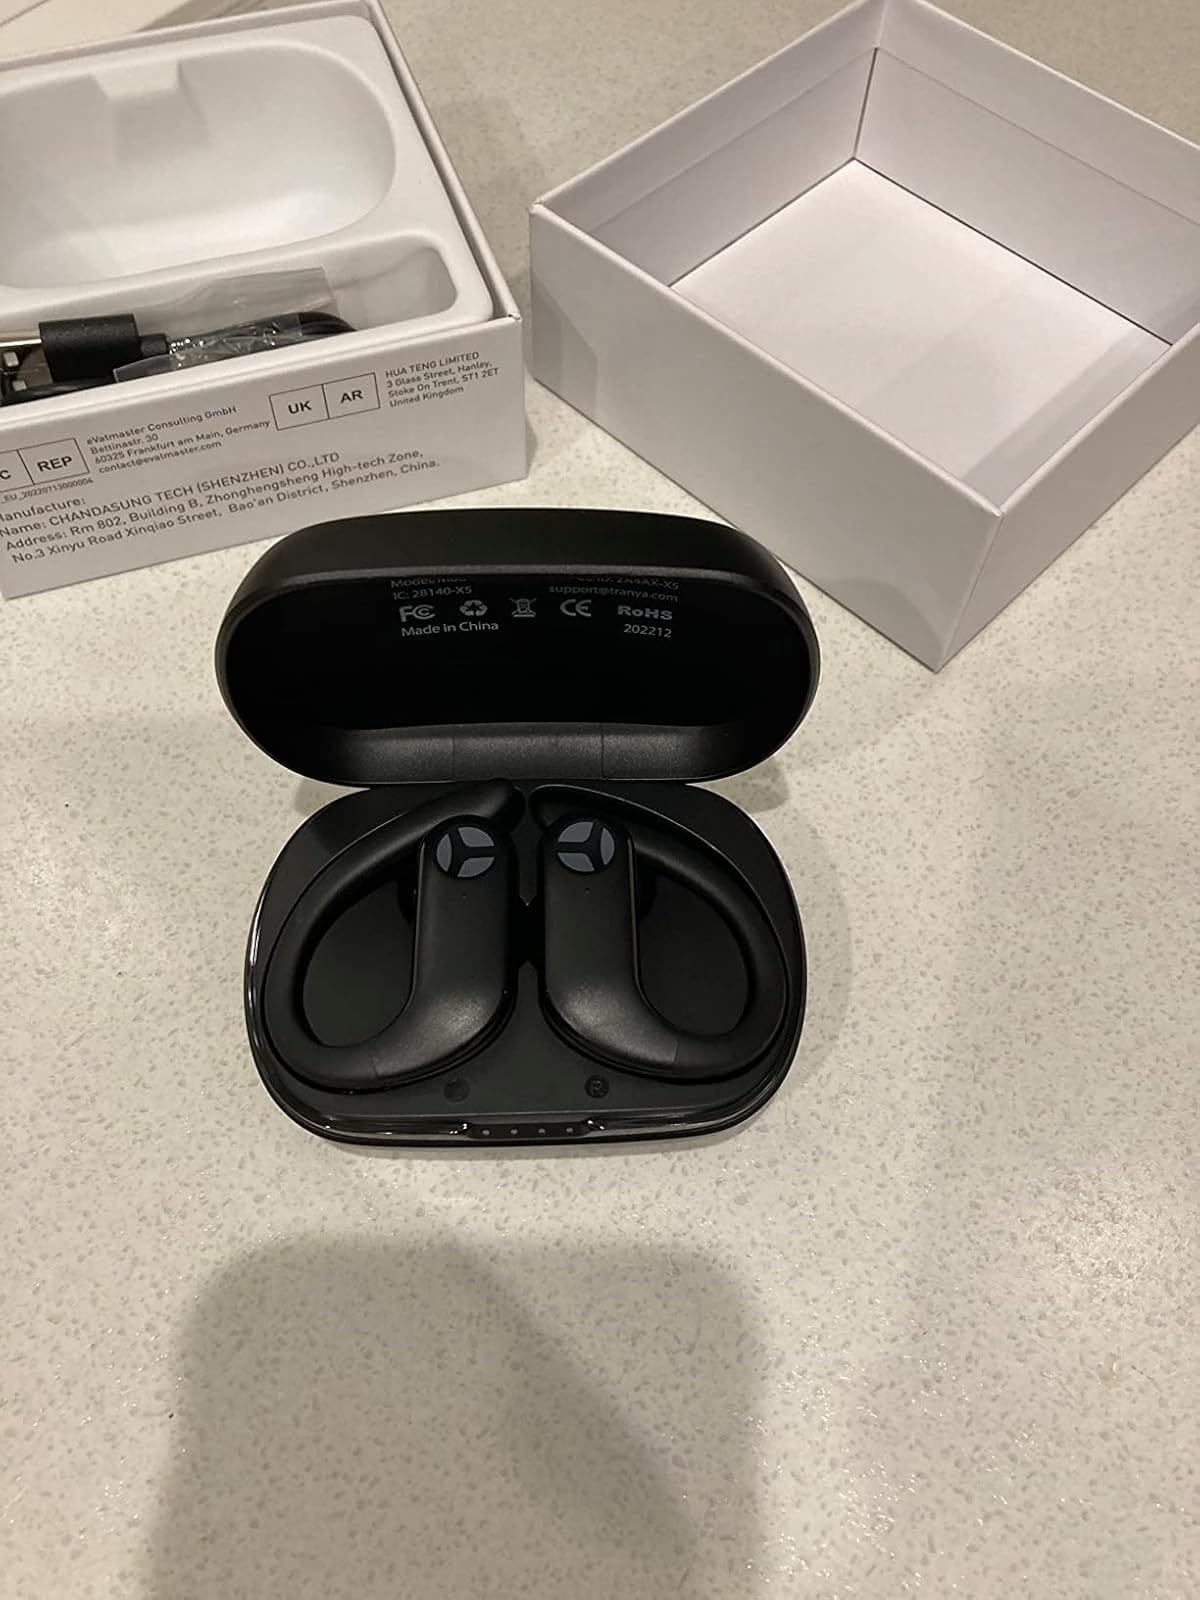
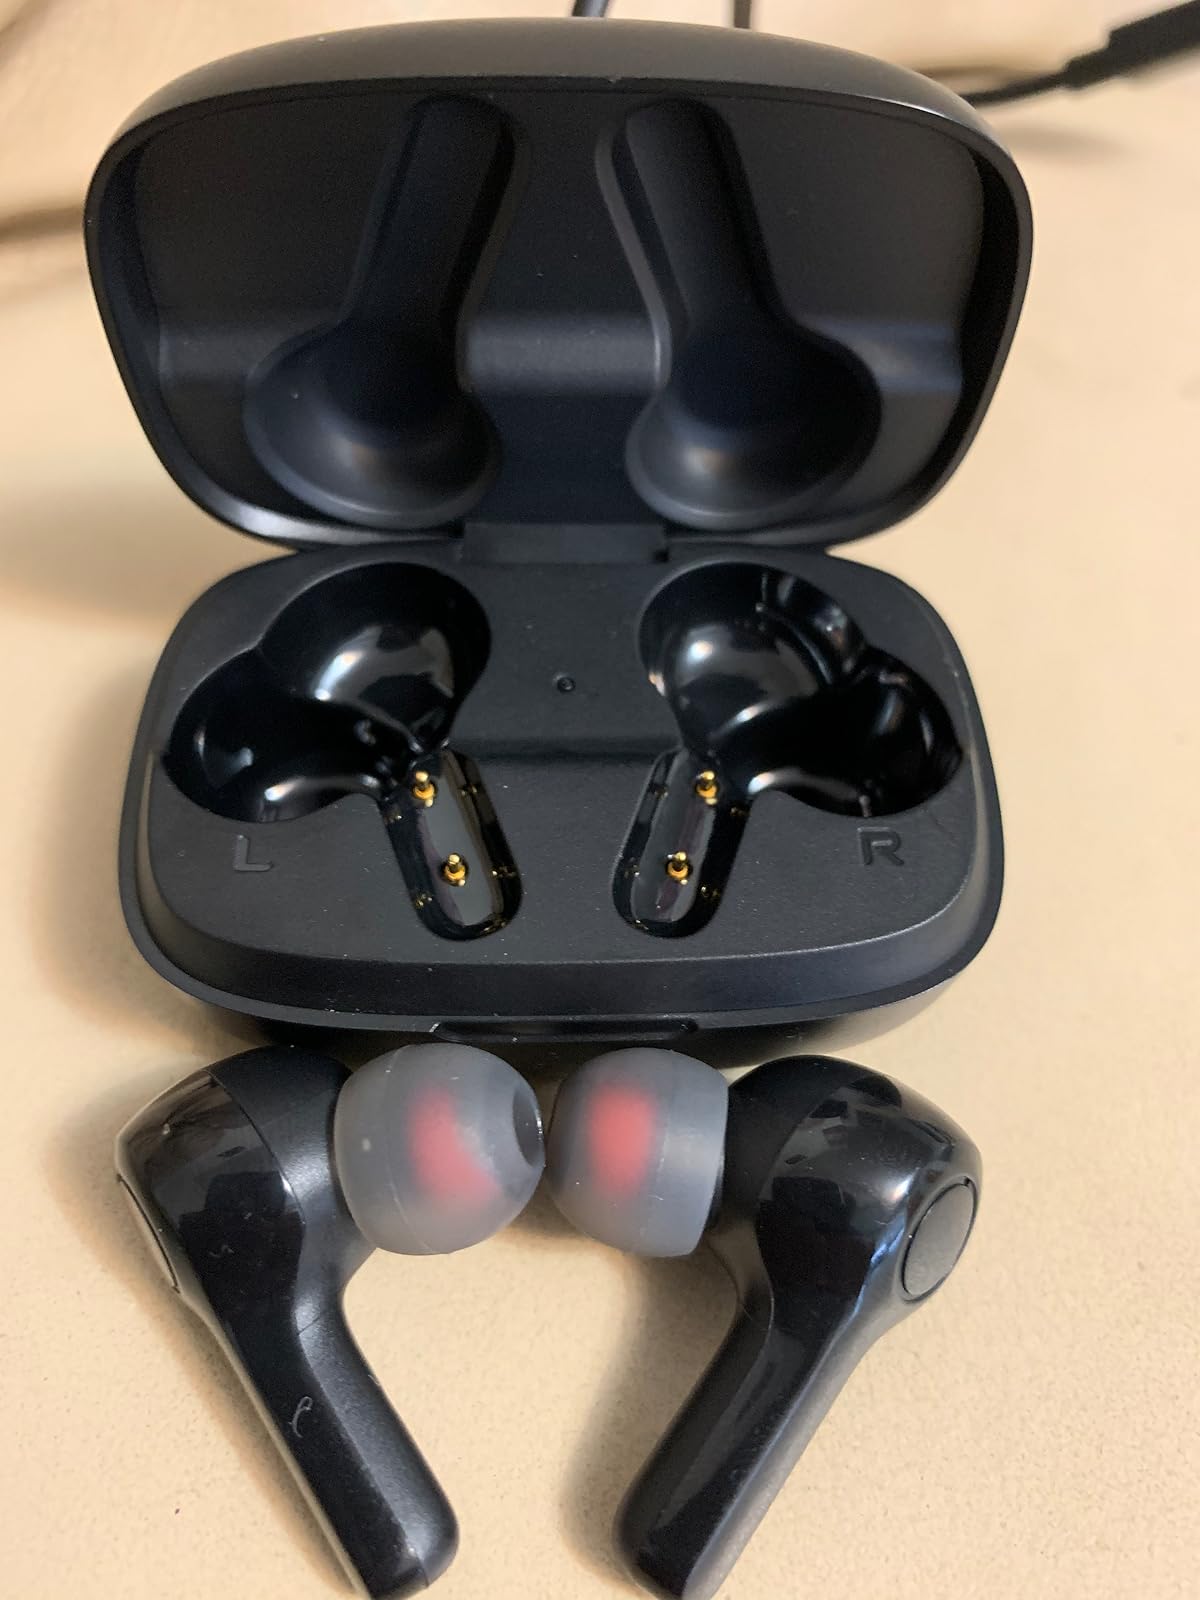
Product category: earbuds
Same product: no